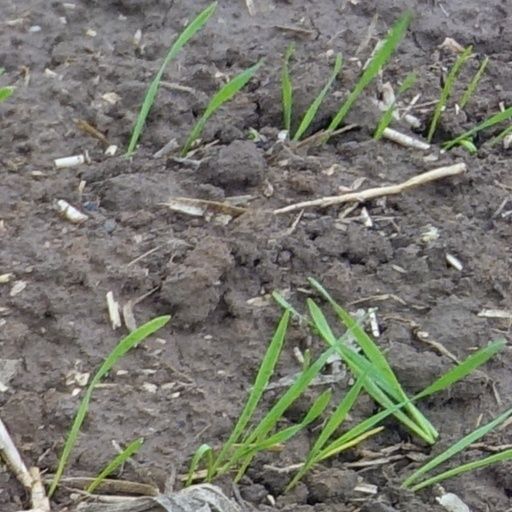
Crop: wheat